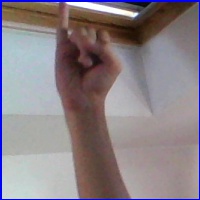
Letra: I